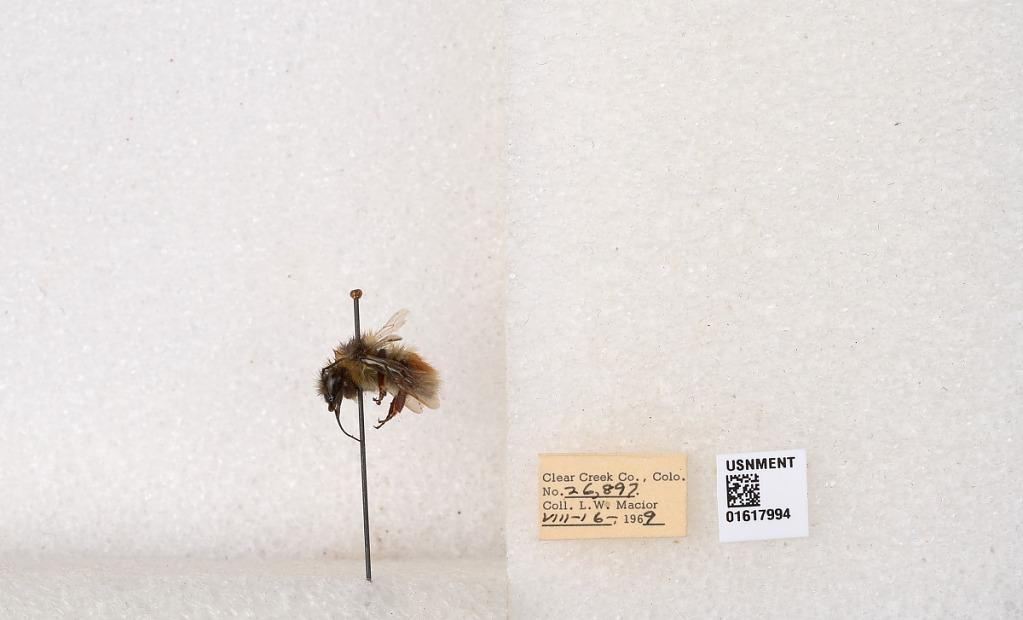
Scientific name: Bombus (Pyrobombus) sylvicola Kirby
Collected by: L. Macior
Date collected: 1969-8-16
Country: United States
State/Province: Colorado
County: Clear Creek
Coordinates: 39.7006, -105.694